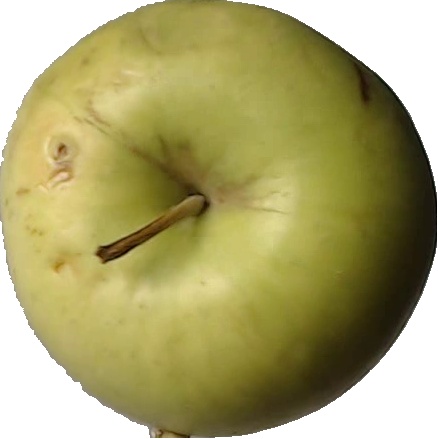
Label: apple_golden_3